Church of Saint Louis of France

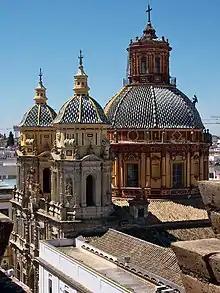
Two Towers and Cupola

The facade consists of two levels, each decorated as a reredo. The levels alternate between stone and brick construction. The façade is flanked by two octagonal towers. The second level includes five windows, with the center window framed by Solomonic columns. Above the central window, the Spanish coat of arms is crowned with three archangels. The façade does not accurately represent the shape nor size of the church. The Jesuits had planned to include a plaza in front of the church so that the full dome and façade could be seen, but the plaza was never constructed.